Catholic Church and race

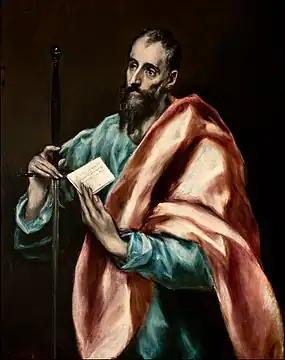
St. Paul the Apostle, a founder of the Church of Rome, emphasized in "" that membership of the Church was "catholic", as in being open to all nations of mankind based on faith, not just ethnic Jews.

The Catholic Church and race refers to the teachings, practices and approaches of the Catholic Church in regard to the human races. The core teaching of the Catholic Church on human beings is that all of the races of mankind are required to convert to the Catholic faith to attain eternal salvation. The foundational break between Christianity and Rabbinic Judaism on human beings is that since the Incarnation of Jesus Christ, the new covenant with God is based not on the concept of a tribal, hereditary definition of a chosen people by blood which excludes gentiles ("the nations"), but on faith and belief, accessible to all of the races of man (in following with "").